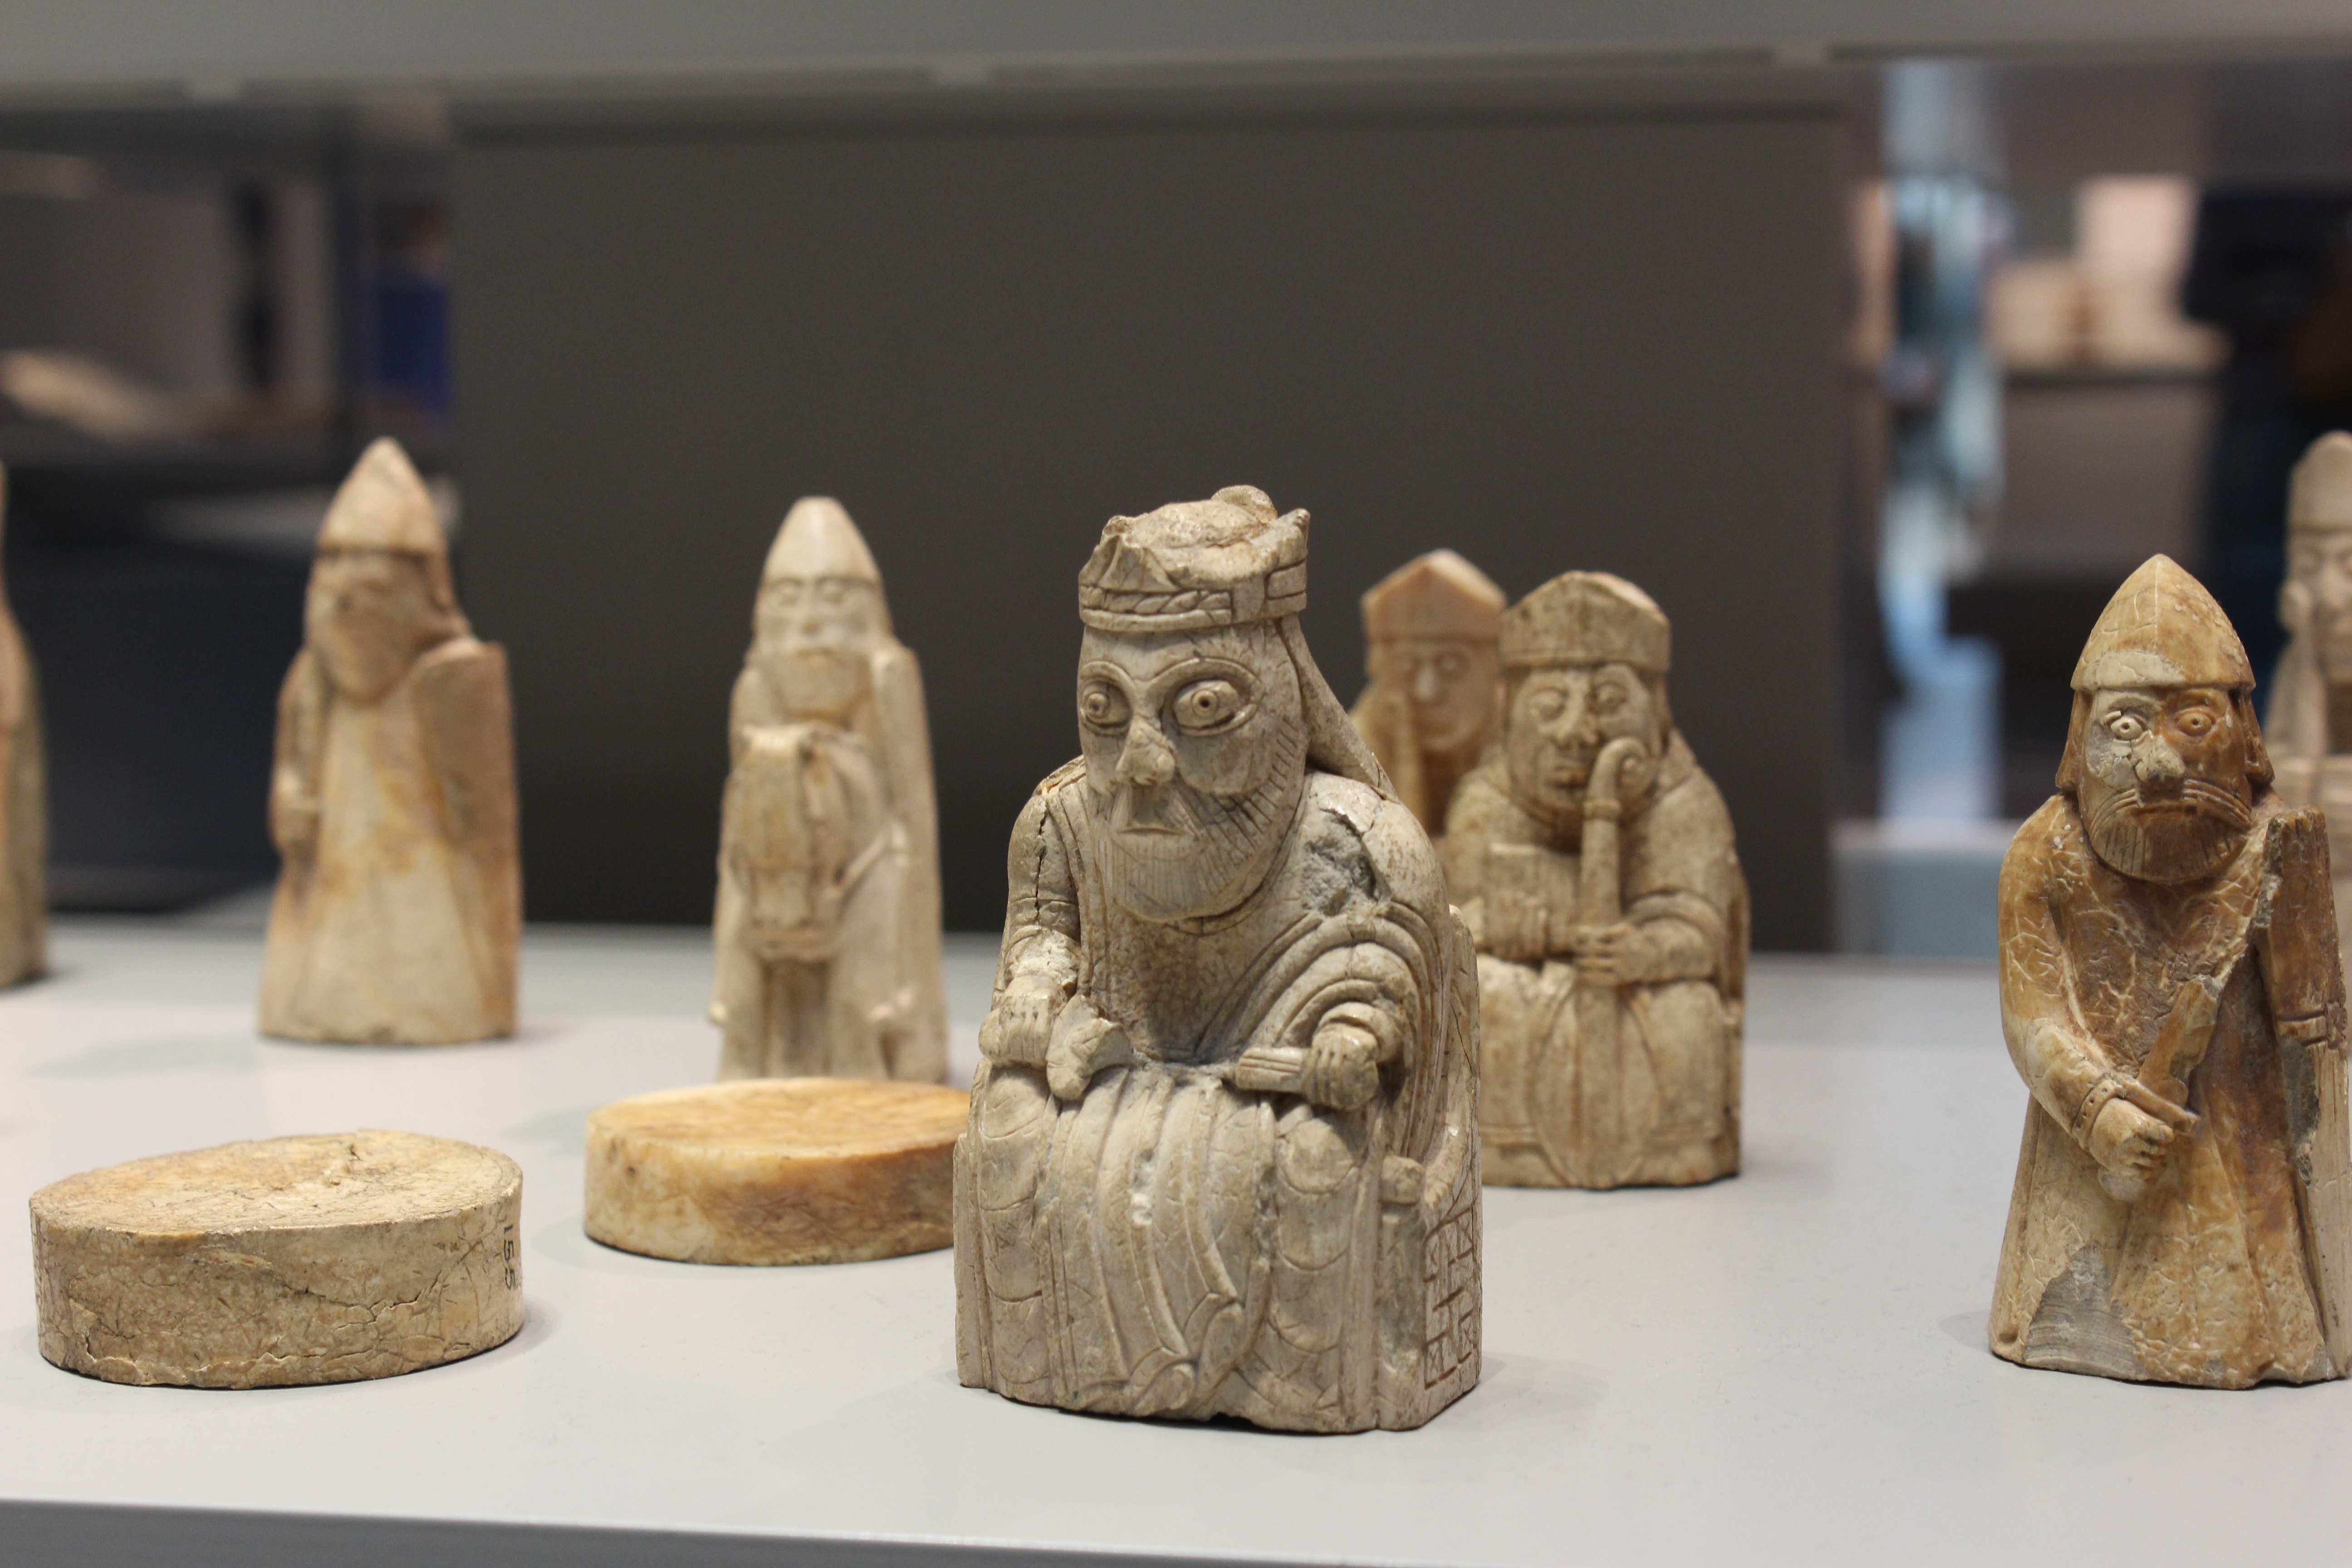
wood, monument, statue, toy, sculpture, art, king, chess, tourist attraction, carving, pieces, chessmen, lewis chessmen, british museum, isle of lewis, ancient history